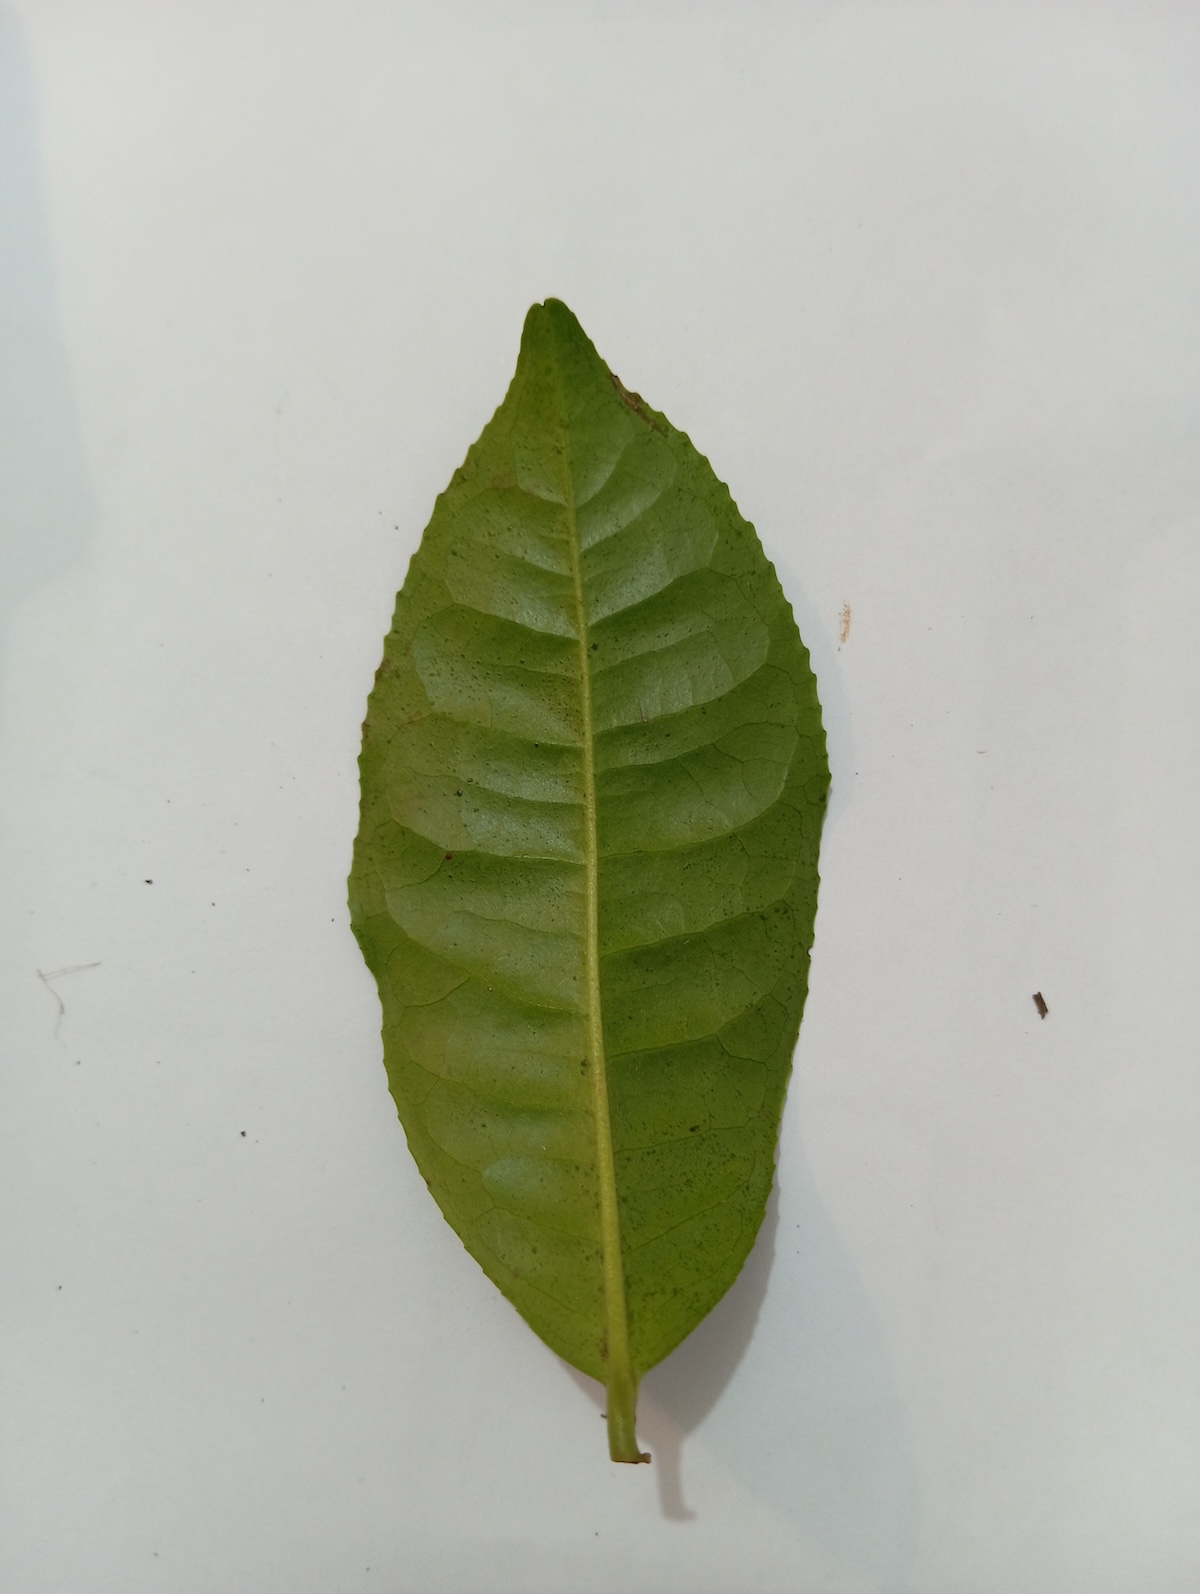
Label: Healthy leaf